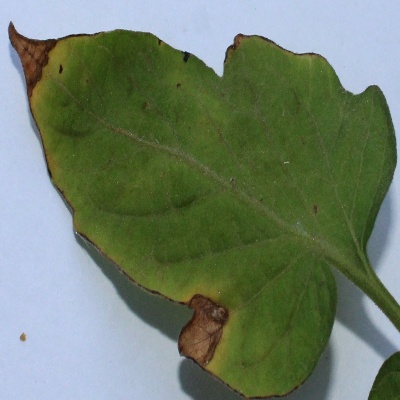
Crop: Tomato
Condition: leaf blight